Diane Franklin

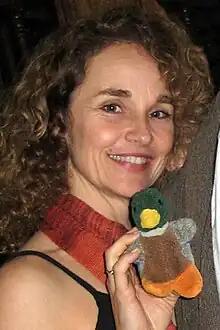
Franklin in January 2009

Franklin was born in Plainview, New York. Her parents were both German immigrants. Franklin is deaf in her left ear.